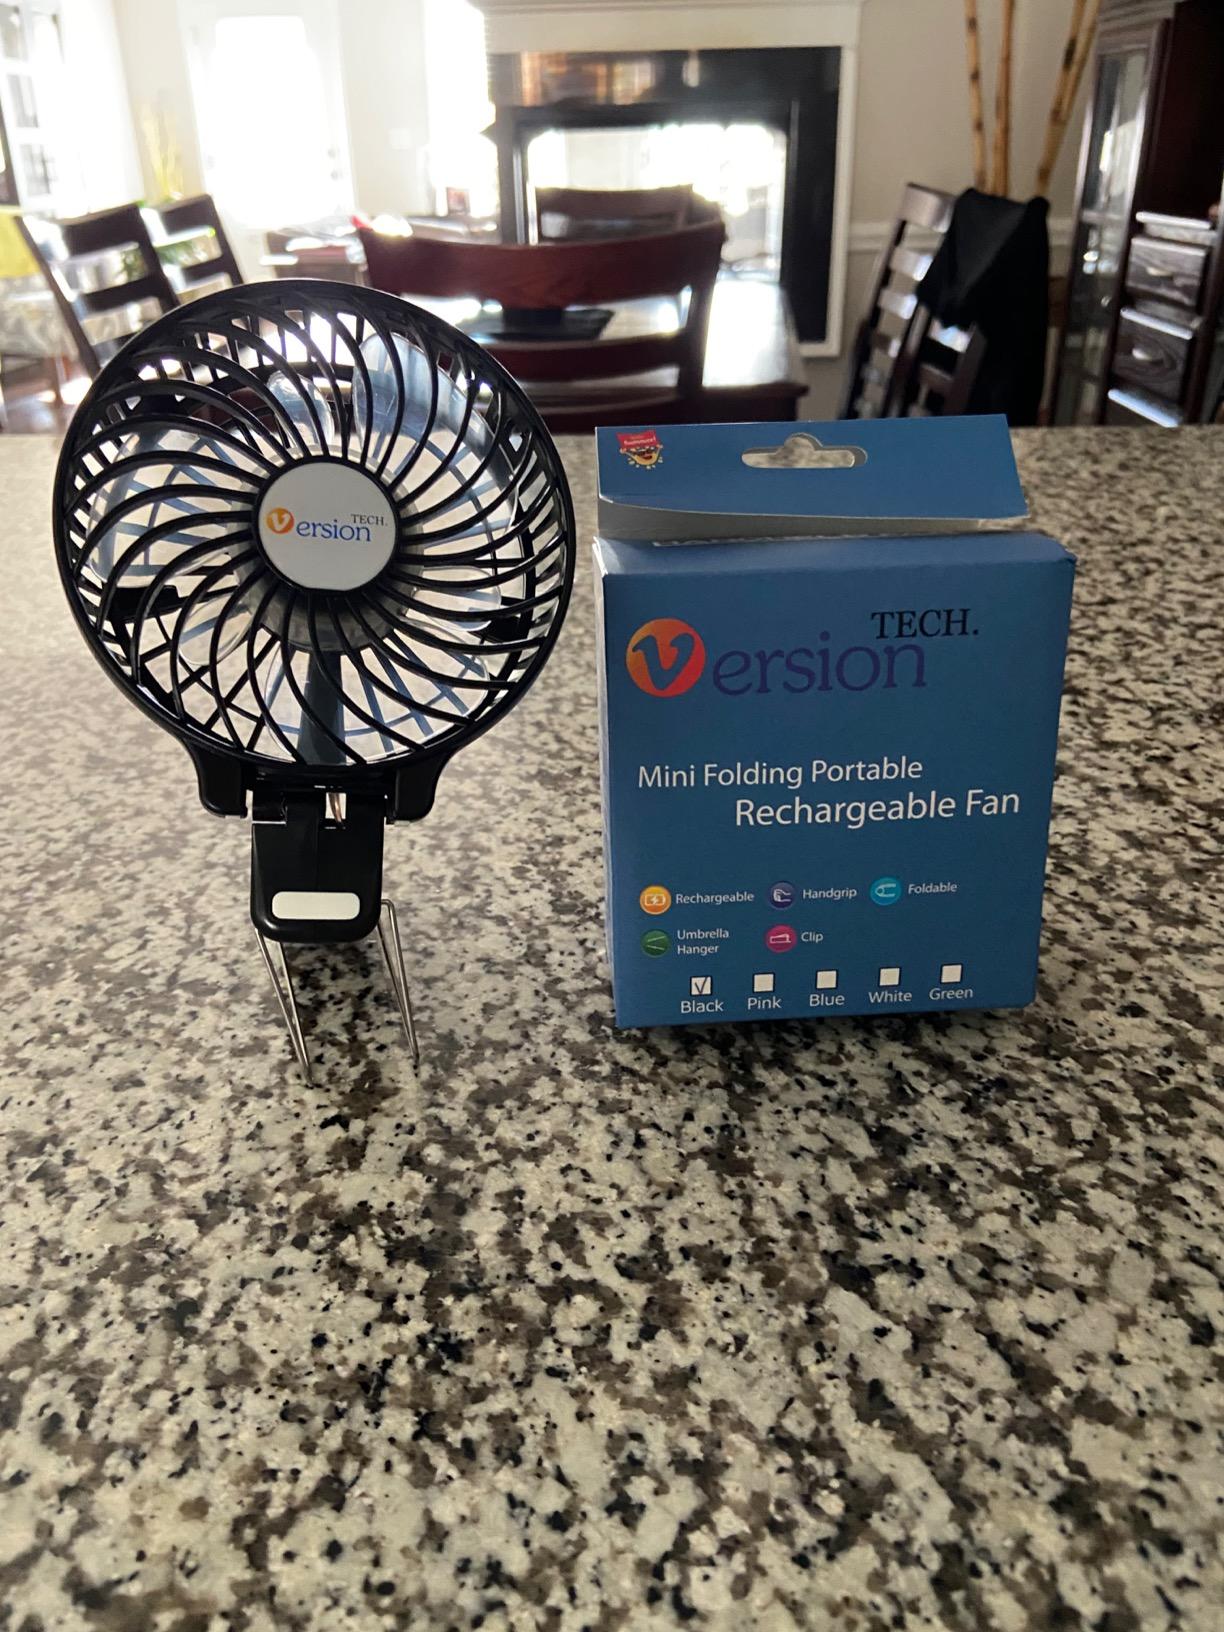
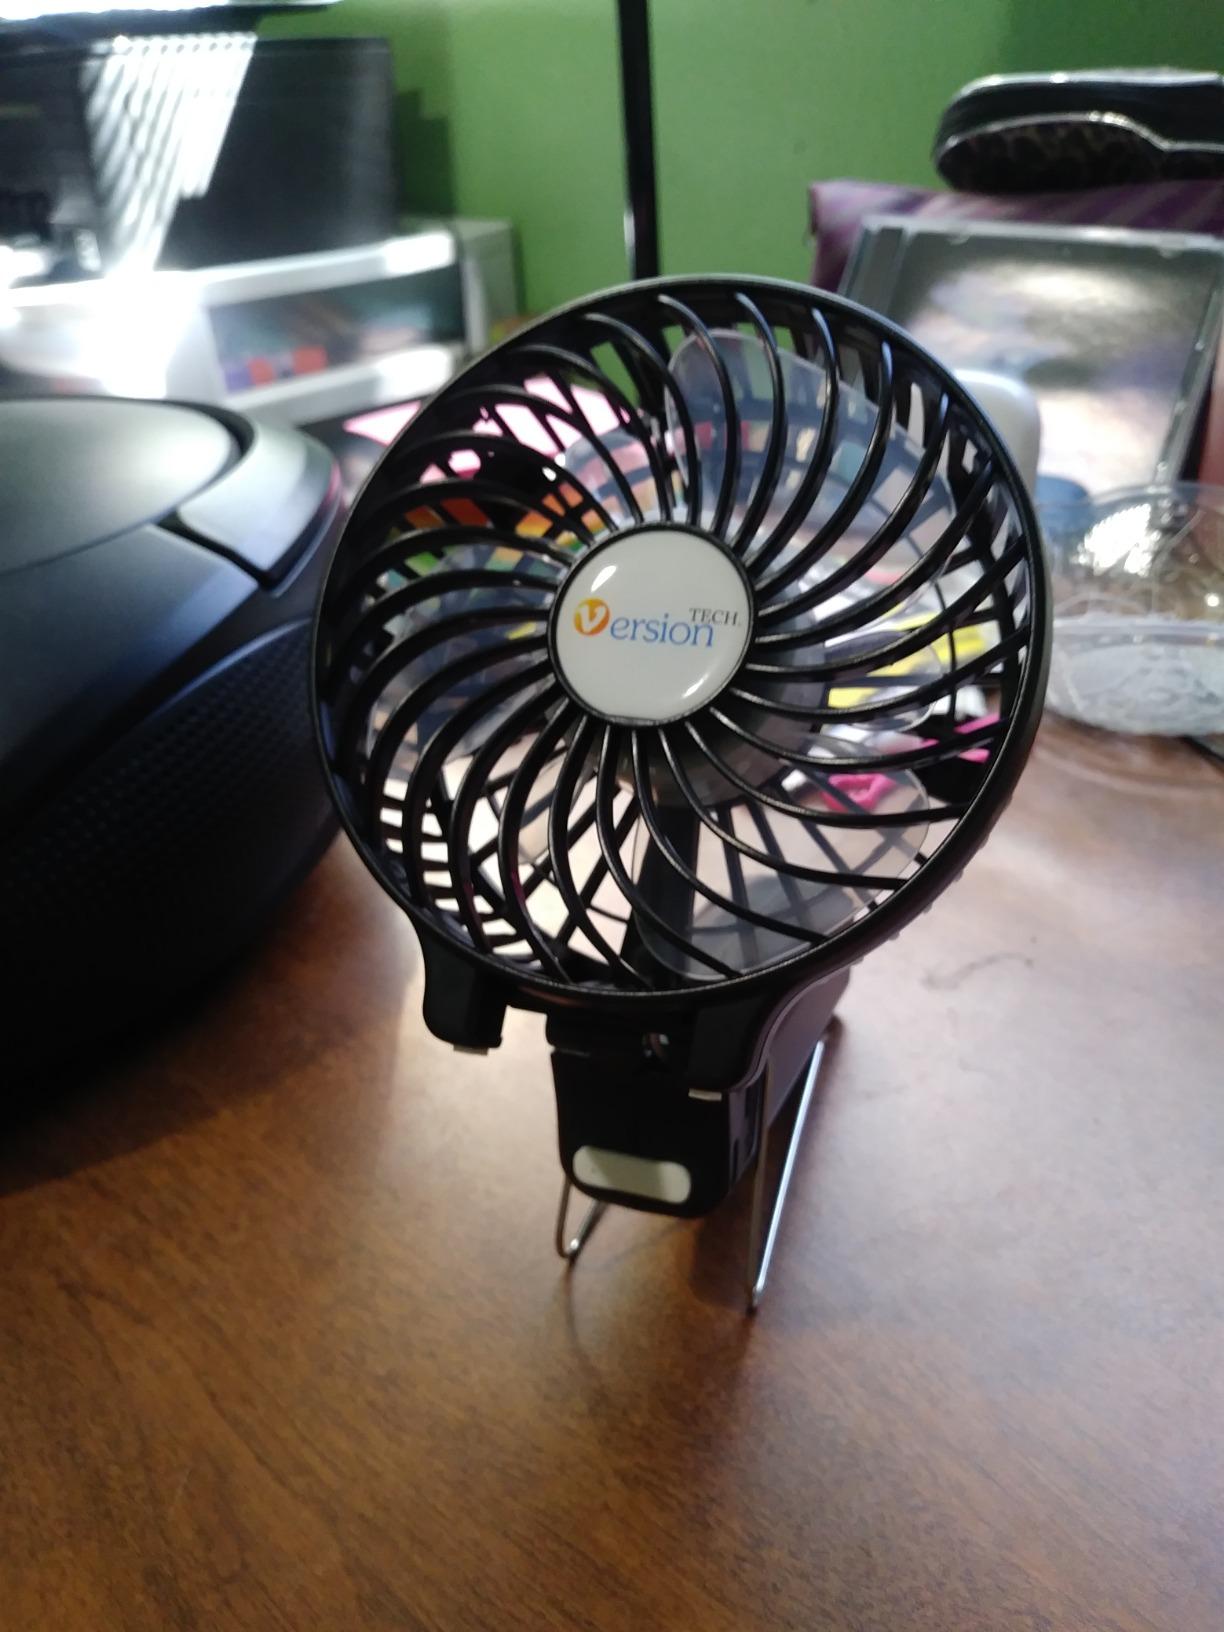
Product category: fan
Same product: yes